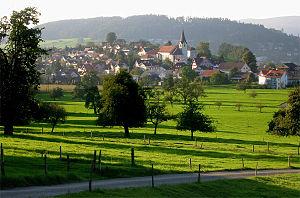
Oberuzwil est une commune suisse du canton de Saint-Gall, située dans la circonscription électorale de Wil.